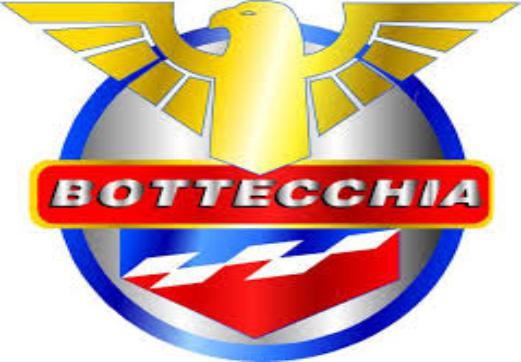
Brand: bottecchia
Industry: Transportation